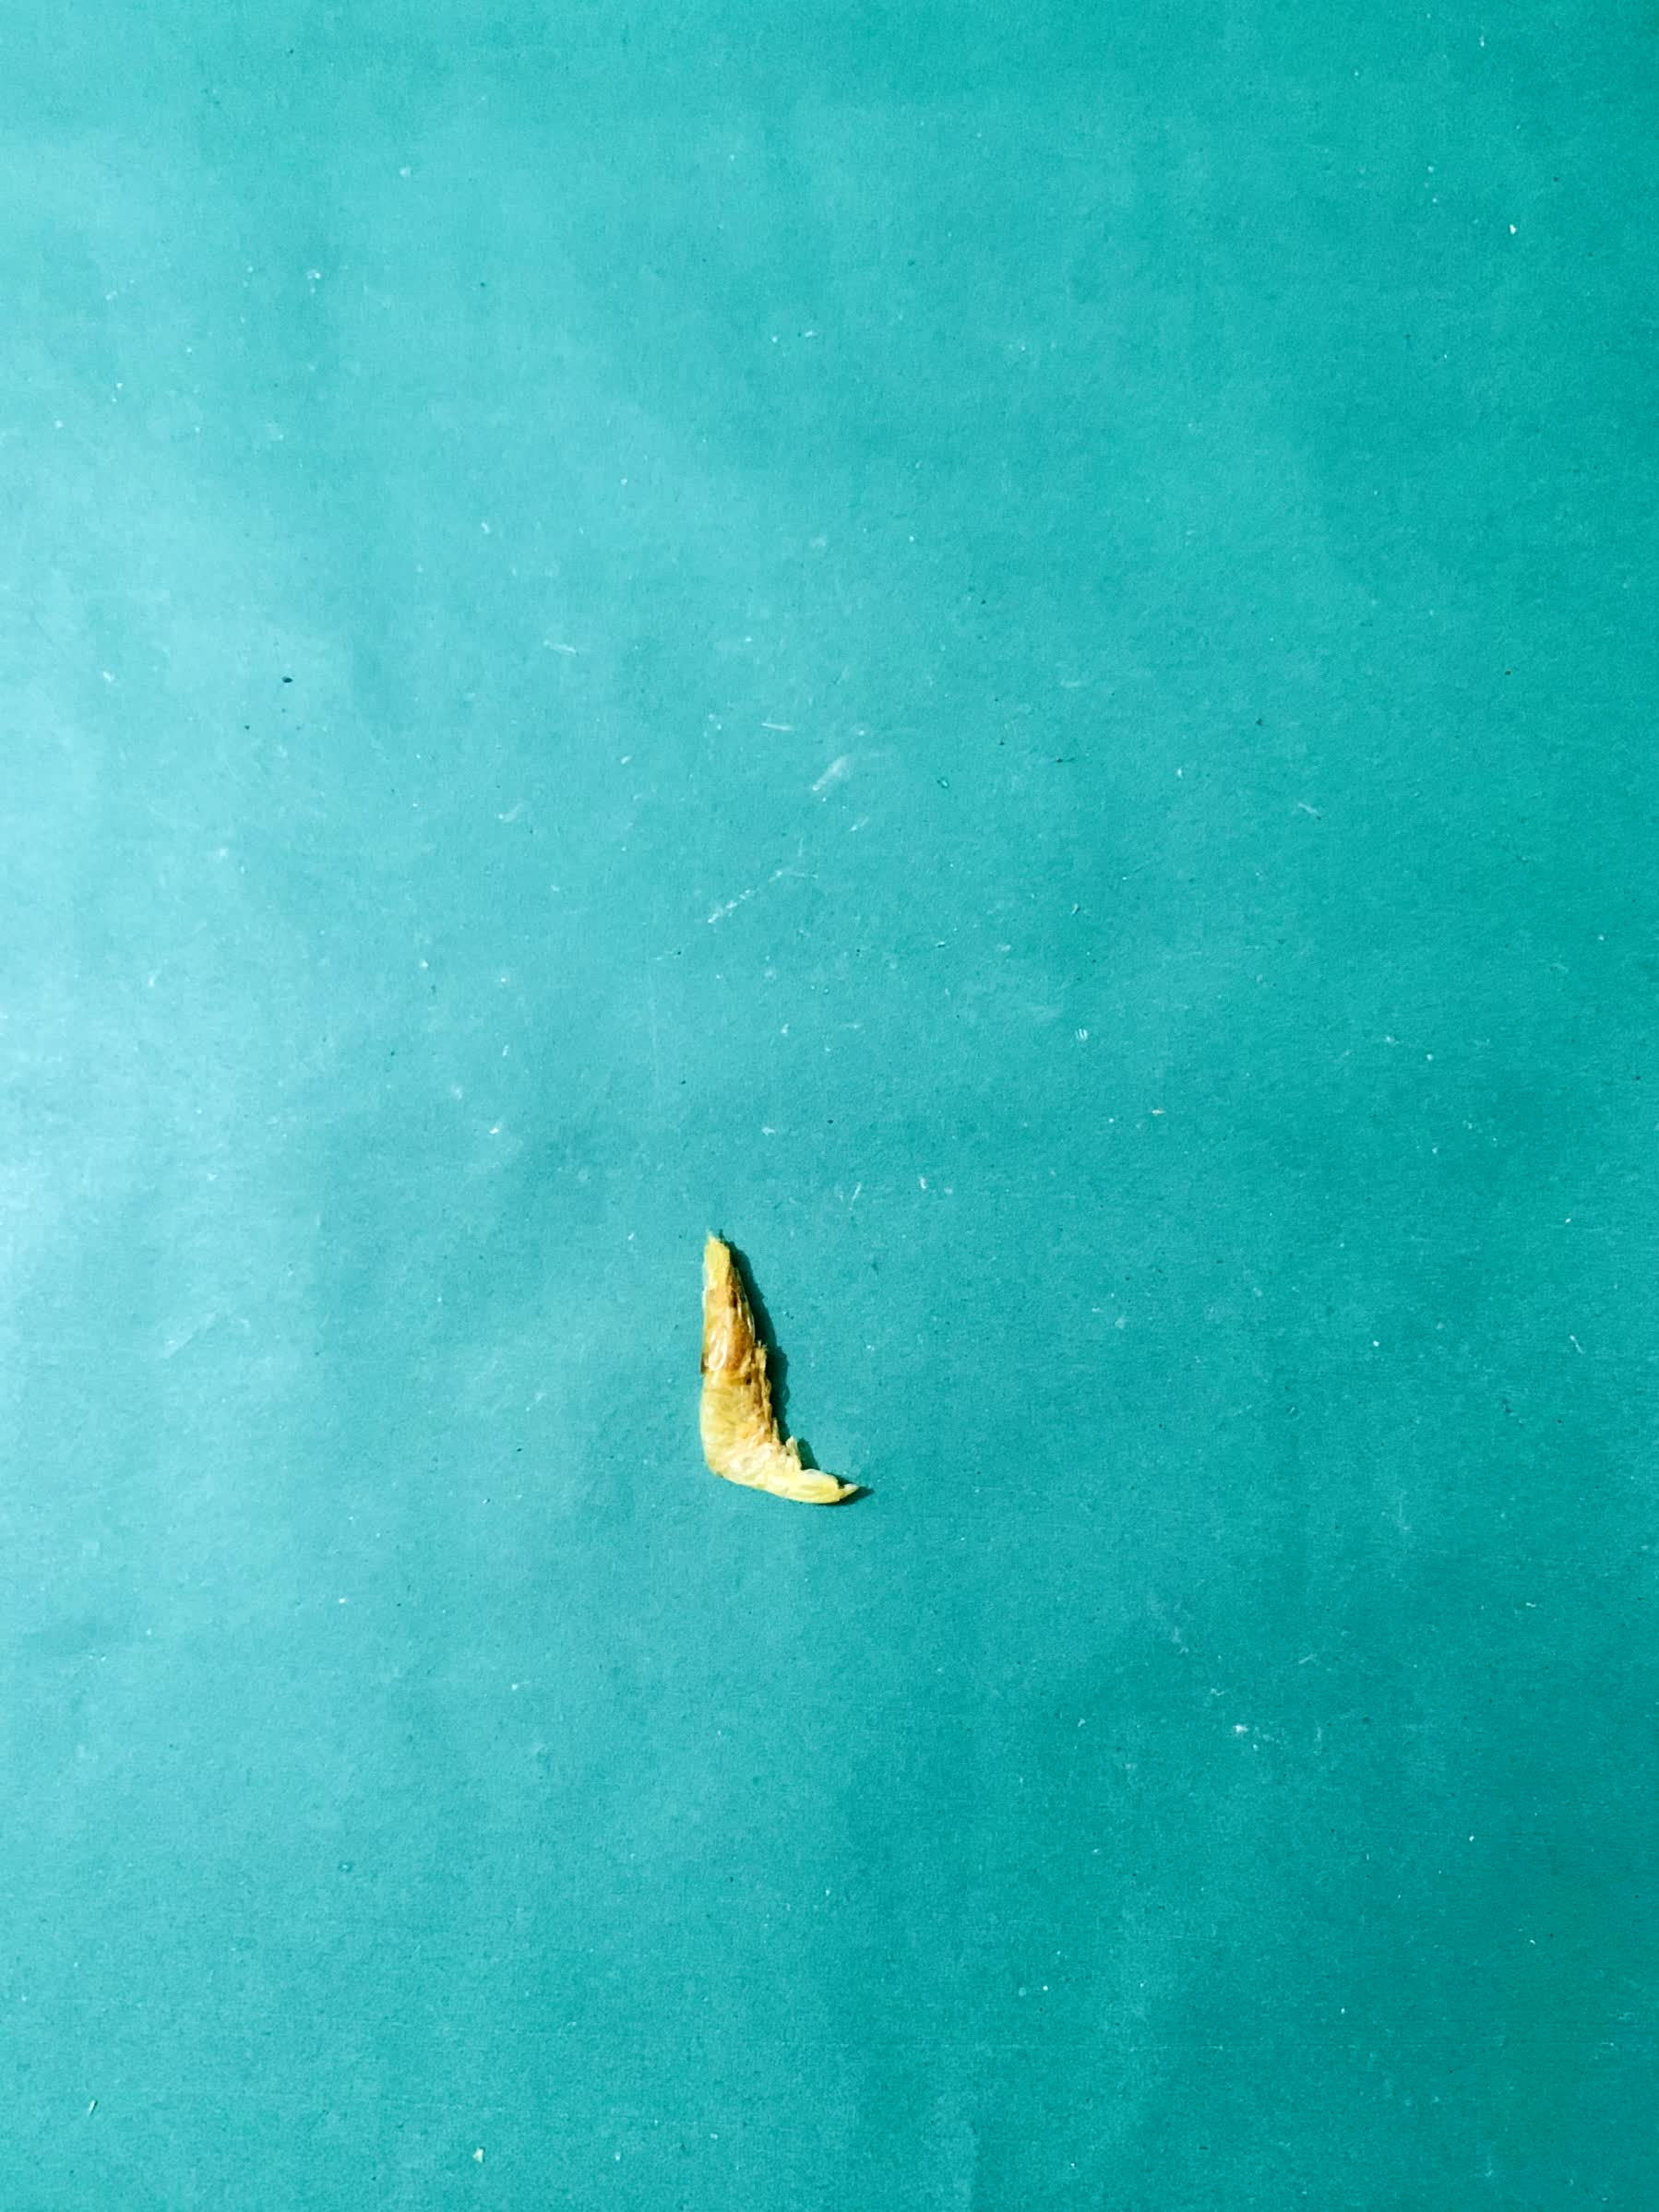
Species: chingri